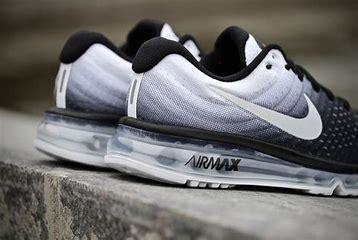
Brand: Nike
Model: Air Max 2017